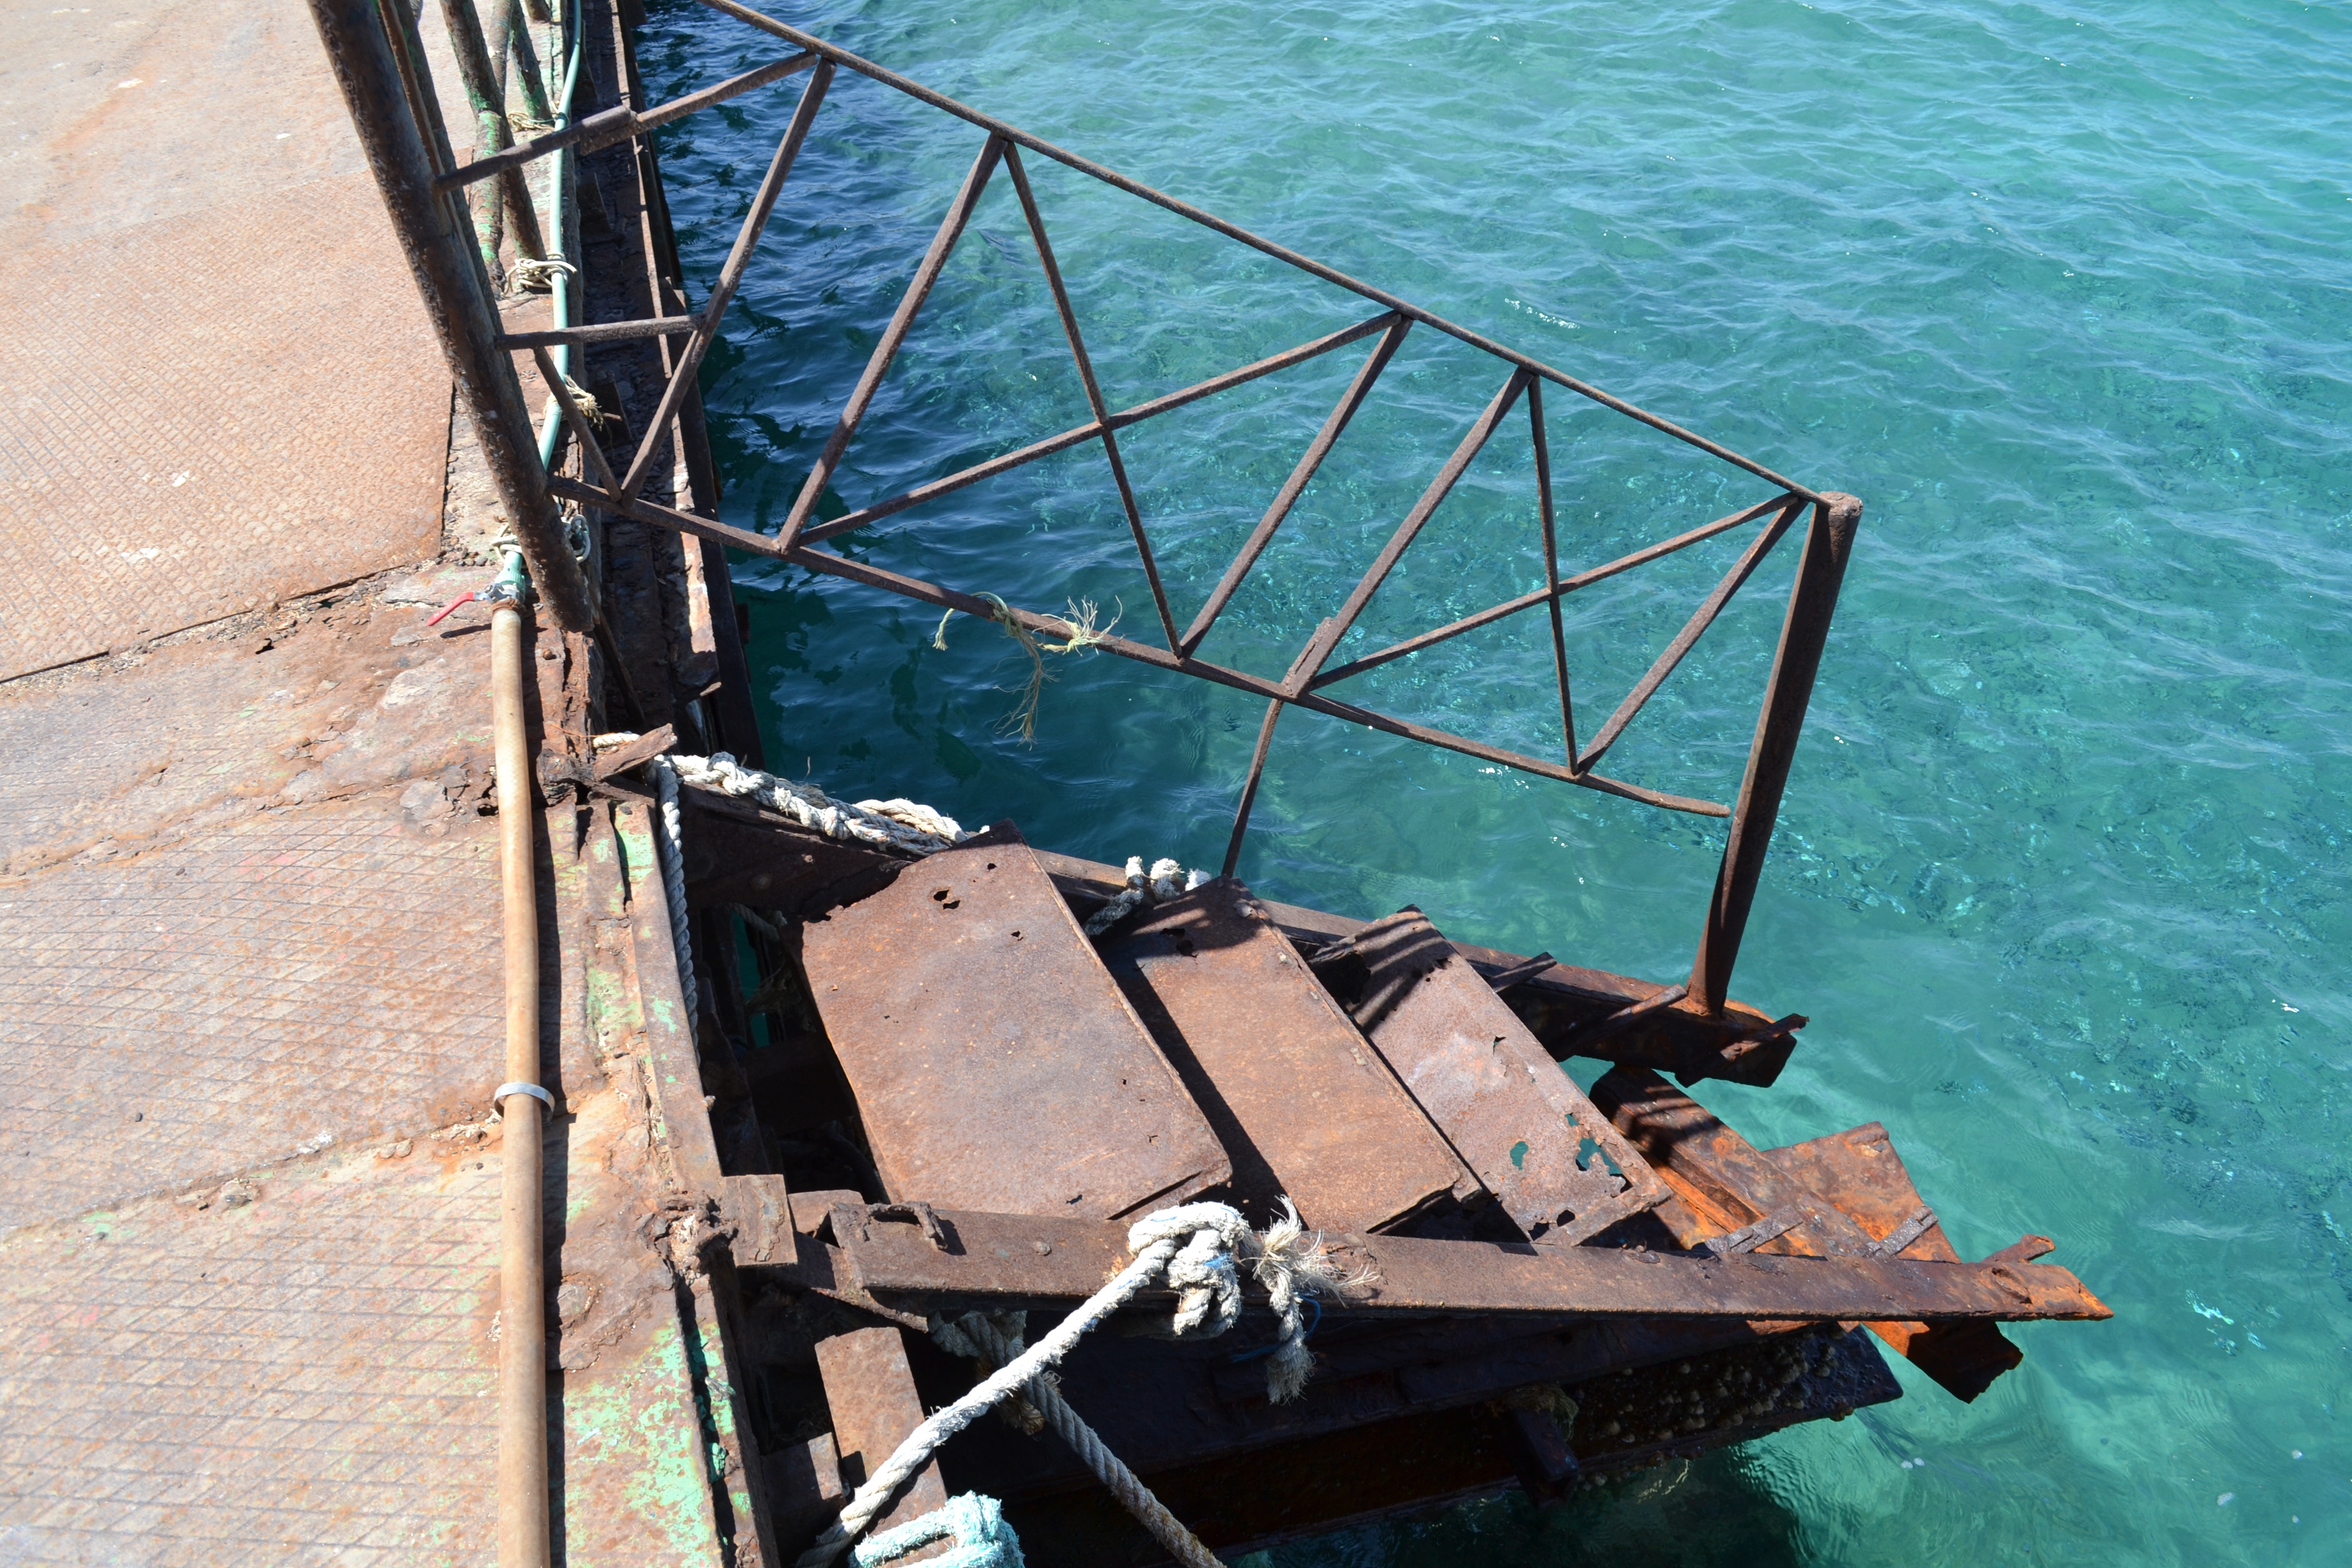
sea, water, pier, rust, vehicle, mast, broken, metal, blue, stairs, iron, dangerous